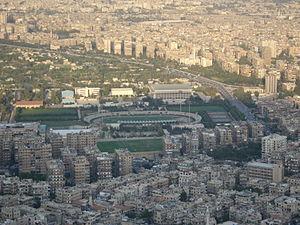
Le stade des Abbassides à Damas en Syrie est le stade national. Il est actuellement utilisé essentiellement pour des matches de football. Il sert de terrain à Al-Jaish et Al-Wahda. Le stade a été construit en 1976 et détient 45 000 spectateurs.